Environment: real
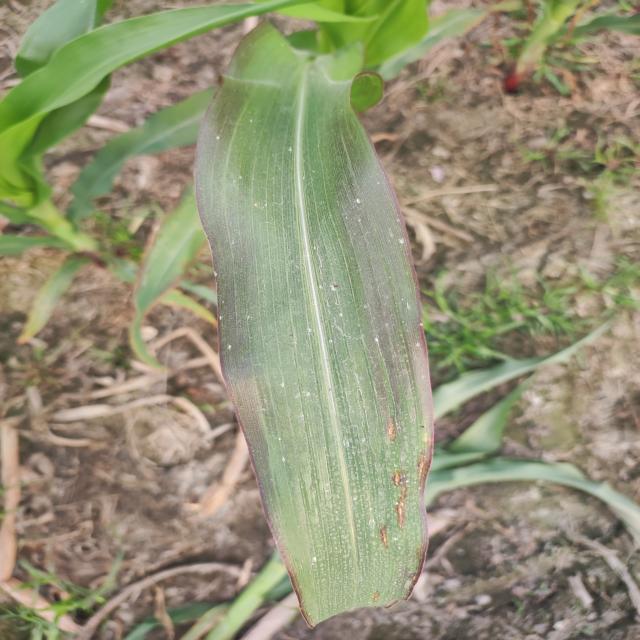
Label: phosphorus_deficiency